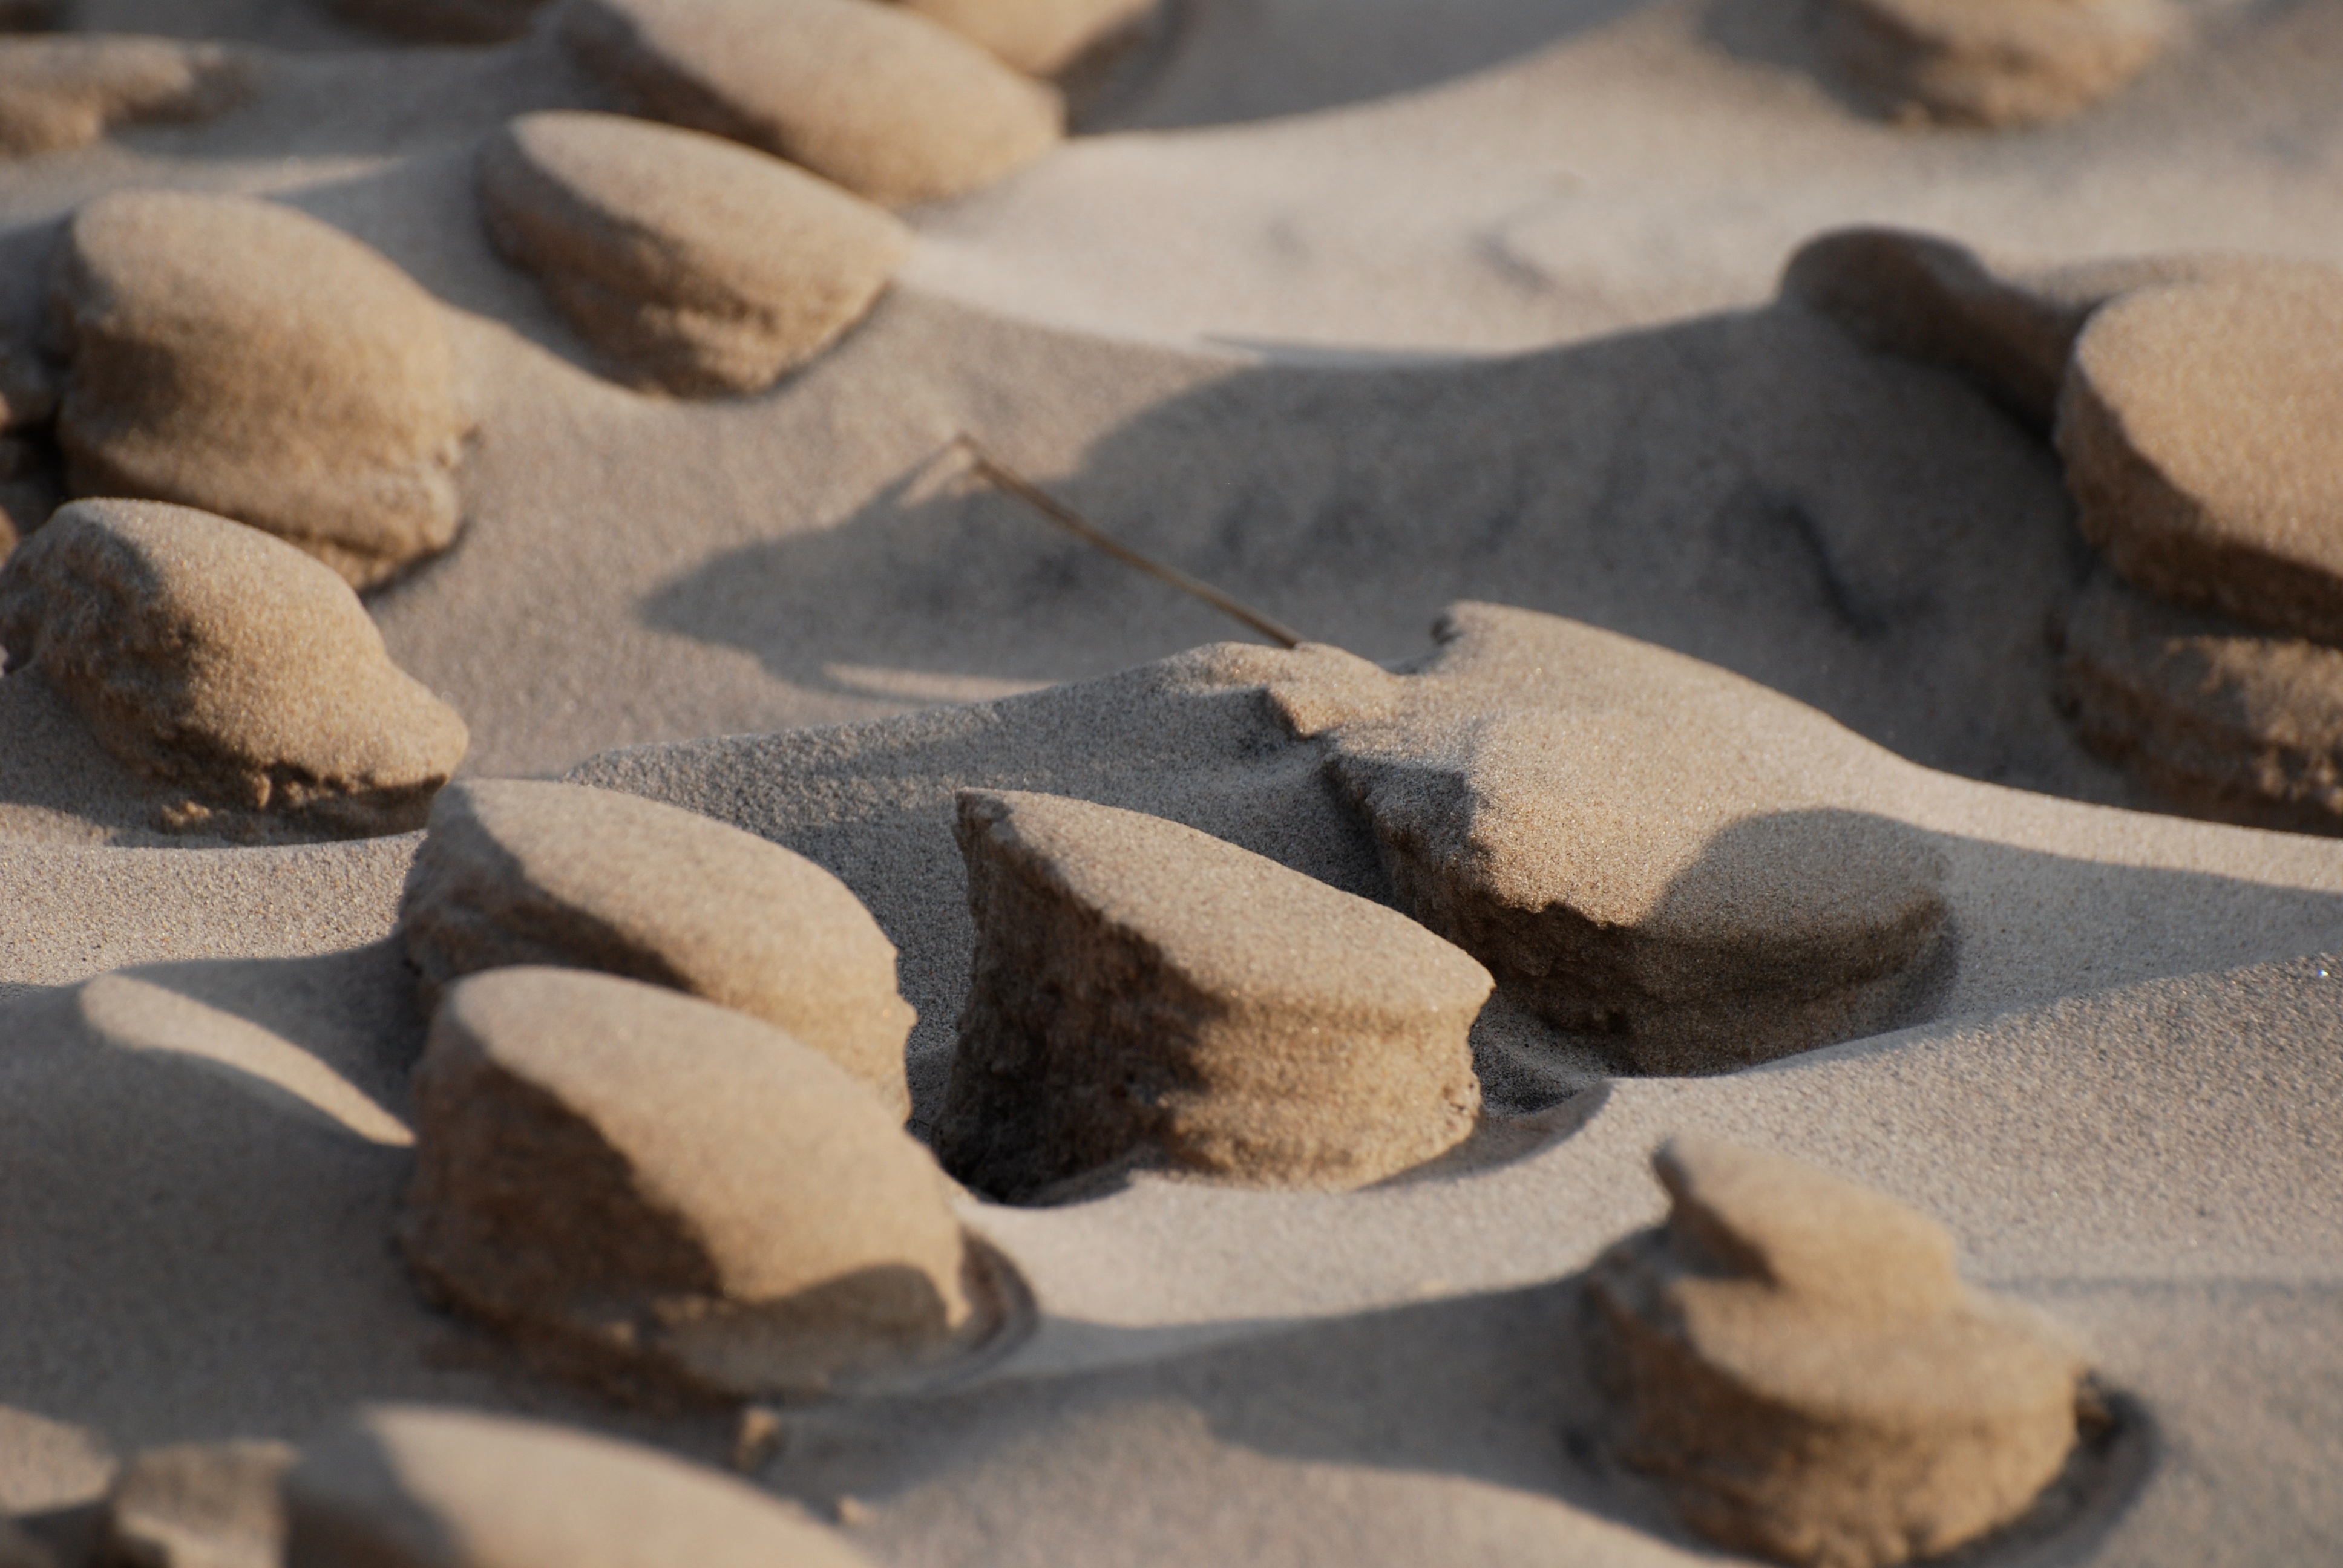
sand, rock, wood, food, pebble, baking, dessert, material, snack food